Seyyed Mosque (Isfahan)

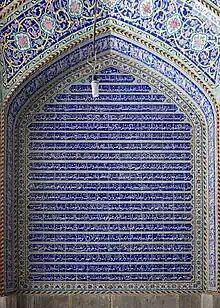
Inscription of history within the Seyyed Mosque

Construction of the mosque started in 1825 CE. It was built over an older plot of land planned for a mosque that was formerly owned by Safavid ruler, Soltan Hoseyn, but a mosque could not be built there until the Qajar era due to the invasion of Nader Shah Afshar and Hotaks. After the death of Mohammad Bagher Shafti, only the tiling of the southern part of the mosque was completed. He was buried in the northeastern section of the mosque as well. The grandson of the cleric and subsequent descendants assisted in continuing the construction of the mosque. Inscriptions date the whole construction process to be around 130 years, divided into four stages. In the modern age, the mosque was damaged during the Iran-Iraq war. It was then neglected due to disputes amongst the remaining family of Bagher Shafti. In 2023, restoration and renovation works were planned to be carried out, that had stalled by mid-2024.